Indigenous cuisine of the Americas

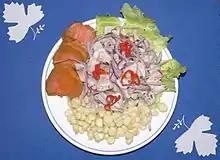
Ceviche

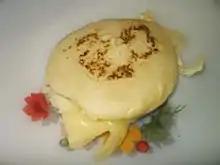
Cheese-filled "arepa"

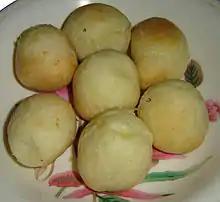
"Chipa", cheese bread

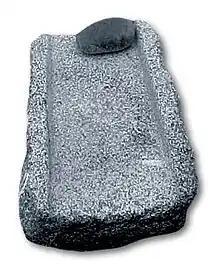
"Metate" and "mano"

This currently includes recipes known from the Quechua, Aymara and Nazca of the Andes.